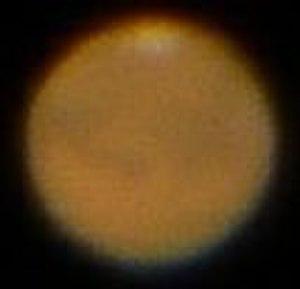
La croyance en l’existence des canaux martiens dura de la fin du XIXᵉ au début du XXᵉ siècle et marqua l’imagination populaire, contribuant au mythe de l’existence d’une vie intelligente sur Mars, la quatrième planète du système solaire. Leur observation, qui n’a jamais fait l’unanimité, relevait d’une illusion d'optique aidée par la qualité médiocre des optiques de l'époque ainsi que par le faible contraste de la surface martienne. Il ne s'agissait en fait que d'une interprétation de très grandes traces rectilignes dont l'existence fut confirmée par l'observation, mais dont l'origine est considérée aujourd'hui comme géologique.